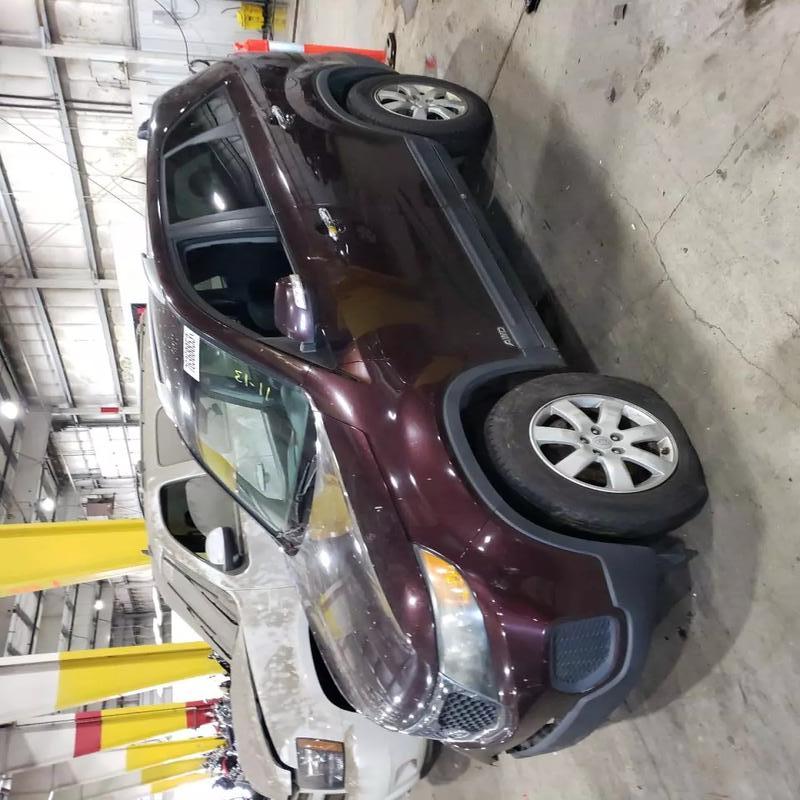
Aucun dommage détecté.
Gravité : aucun